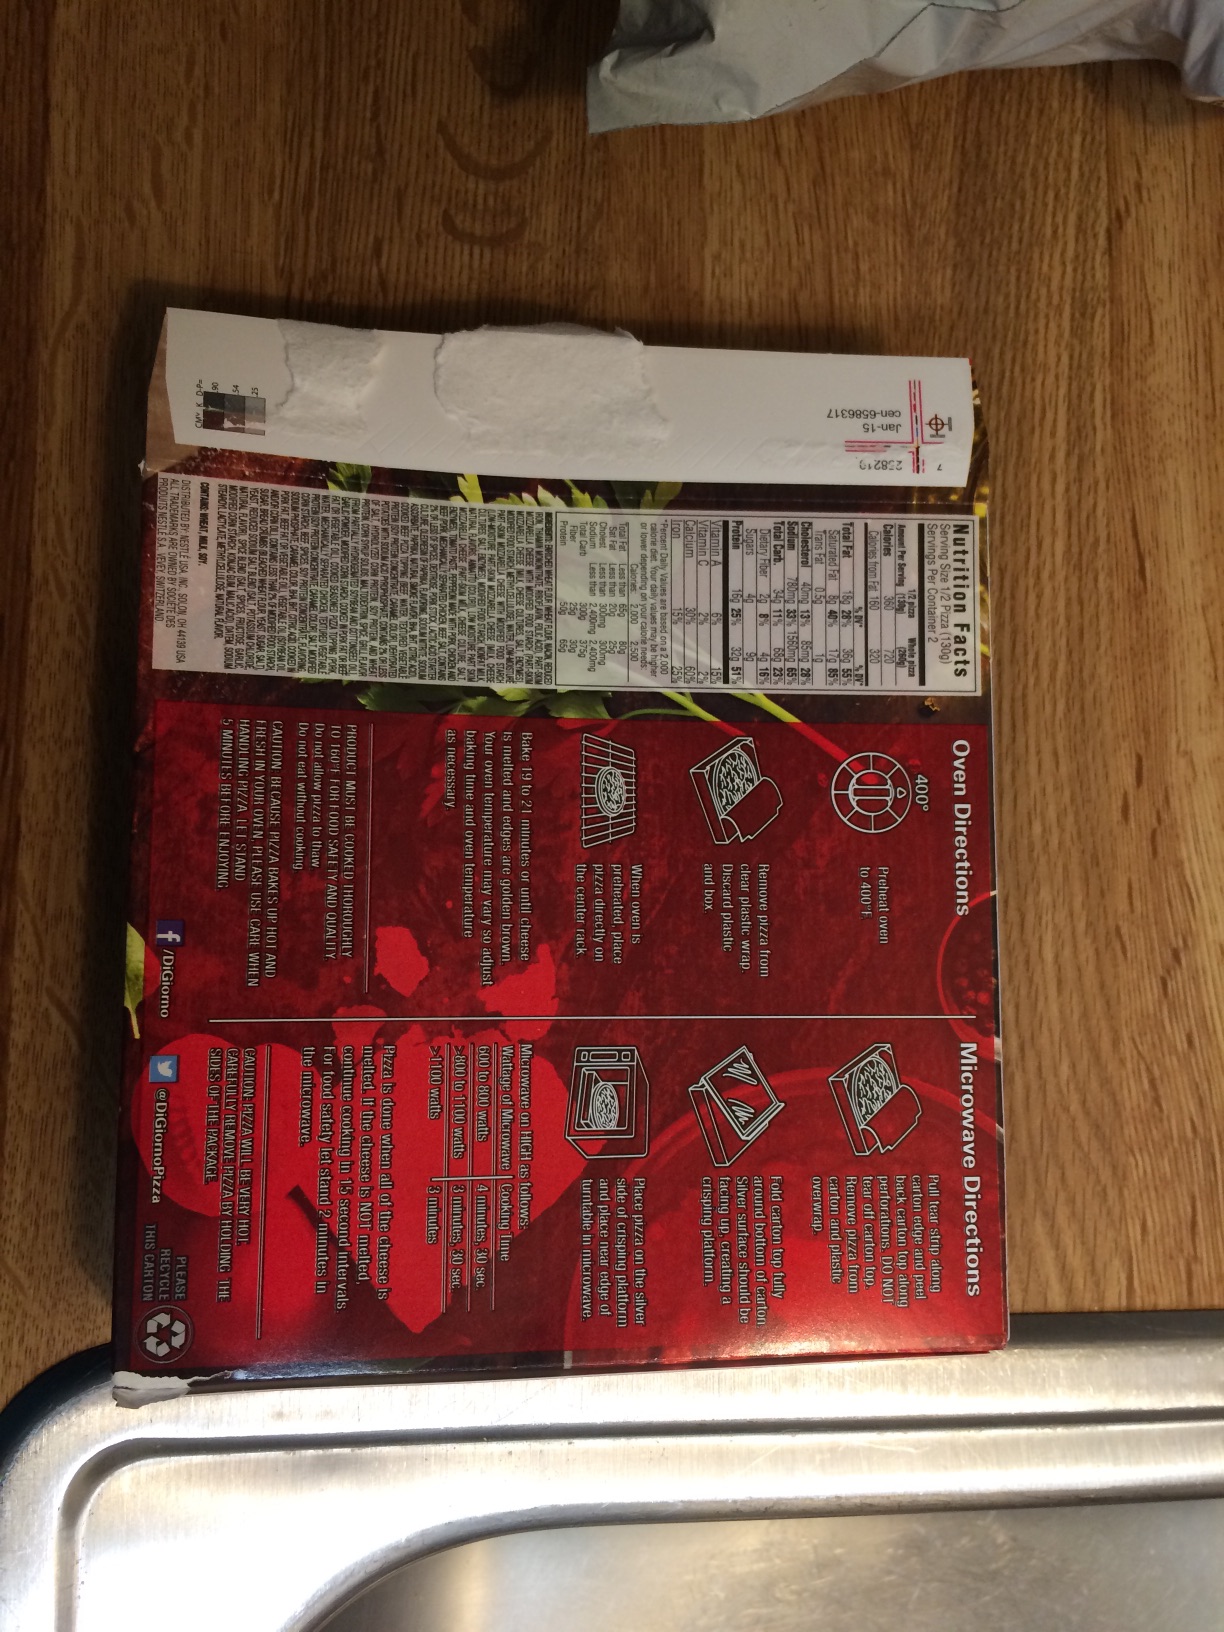Question: What are the cooking instructions on this?
Answer: unanswerable